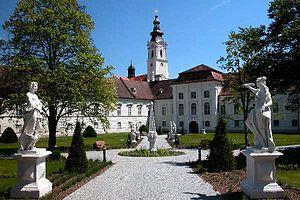
L’abbaye d'Altenburg est une abbaye bénédictine fondée en 1144 à Altenburg, près de Horn en Basse-Autriche. Reconstruite en style baroque, elle est depuis 1625 au cœur de la Confœderatio Benedictina Ordinis Sancti Benedicti d'Autriche. L'abbaye d'aujourd'hui exerce des fonctions paroissiales, dispose pour le public de vingt trois lits ainsi que d'un restaurant, accueille des séminaires et organise des activités en direction des chercheurs.